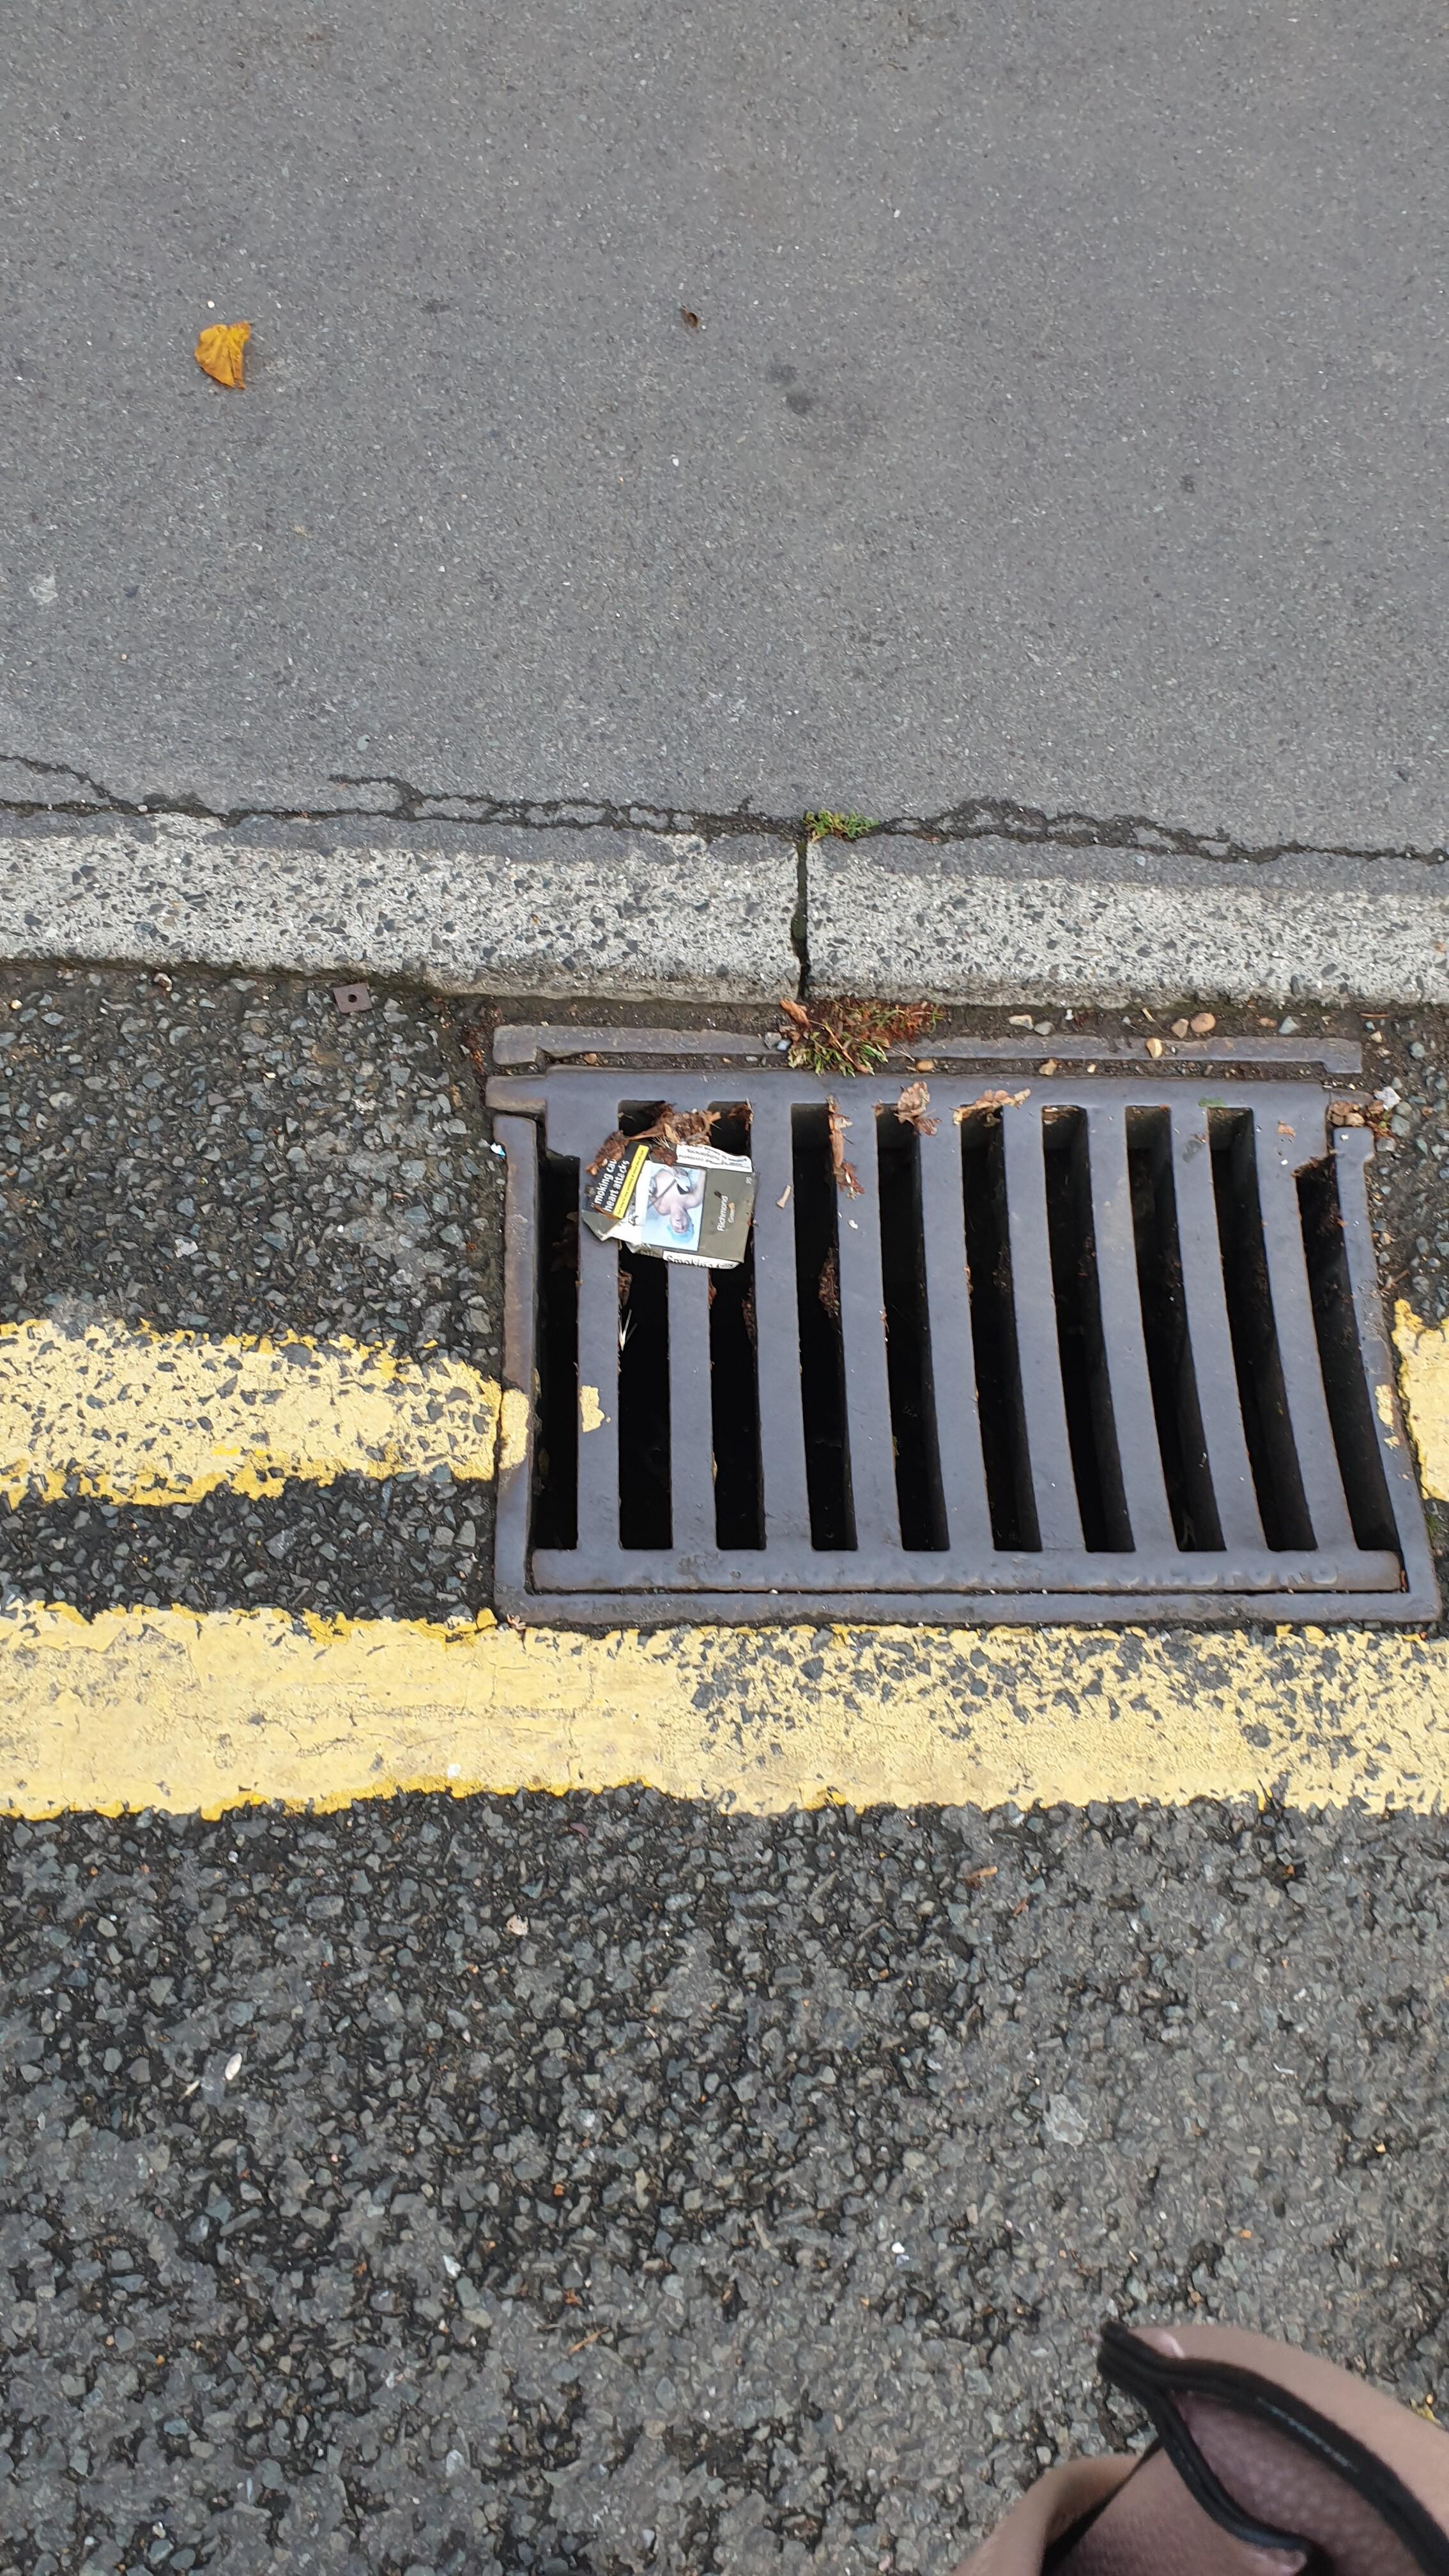
Object: Other carton (Carton)